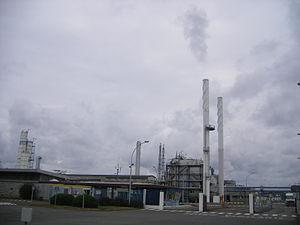
Bésingrand est une commune française, située dans le département des Pyrénées-Atlantiques en région Nouvelle-Aquitaine.